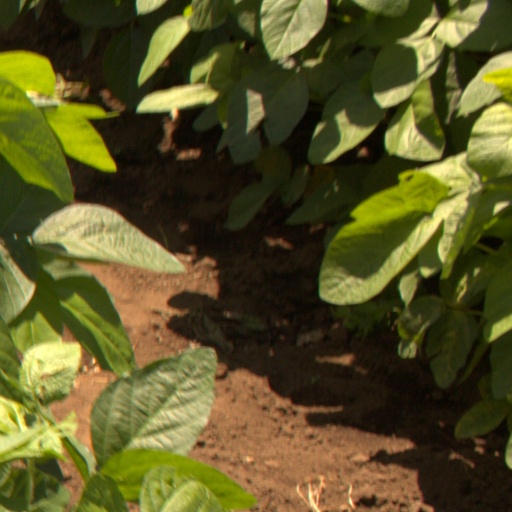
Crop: soybean